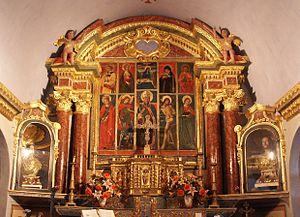
Rétable de St-Benoît - ( Attribué à Jacques Durandi - Mi-XVème )
Bonson est une commune française située dans le département des Alpes-Maritimes en région Provence-Alpes-Côte d'Azur. Ses habitants sont appelés les Bonsonnois.